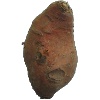
Label: potato_sweet